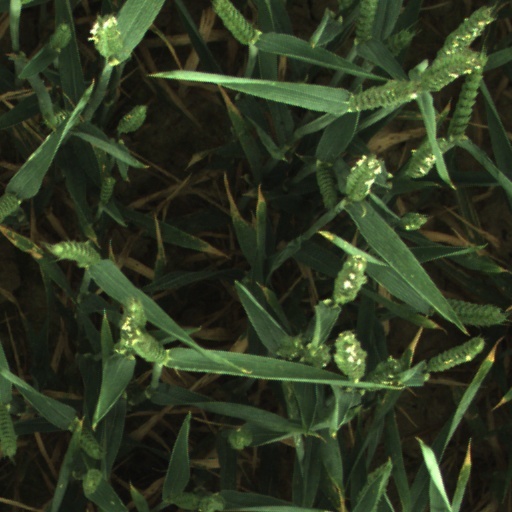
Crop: wheat